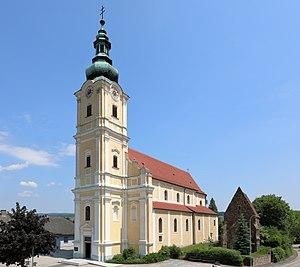
Loosdorf est une commune autrichienne du district de Melk en Basse-Autriche.